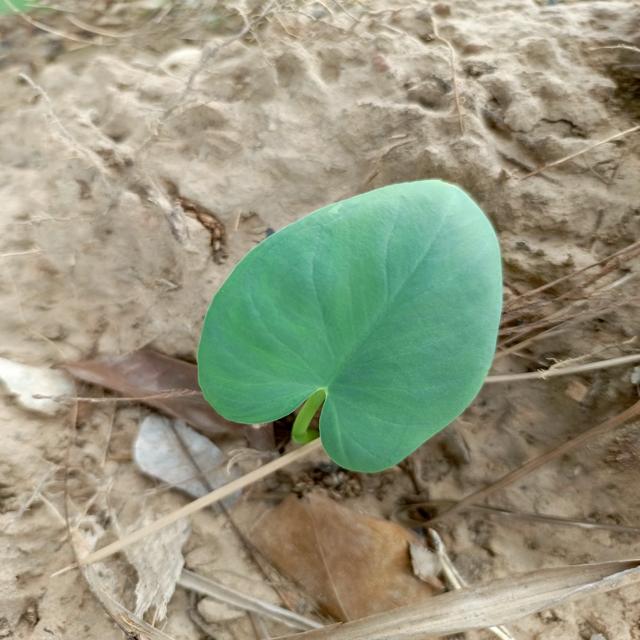
Label: Healthy